Gotham City

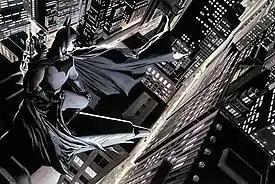
Batman overlooks Gotham, his home city. Art by Alex Ross.

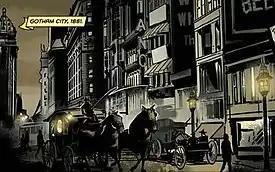
Gotham City in 1881 from "Batman: Gates of Gotham" (April 2011). Art by Trevor McCarthy.

Gotham City was founded in 1635 by Jon Logerquist, a Norwegian mercenary, before subsequently being taken over by the English; this parallels the history of New York City, which was founded by the Dutch as New Amsterdam before being conquered by England and renamed New York. During the American Revolutionary War, Gotham City was the site of a major battle between American and British forces (paralleling the real-life Battle of Long Island). This was detailed in Rick Veitch's "Swamp Thing" #85 featuring Tomahawk. Rumors held it to be the site of various occult rites.